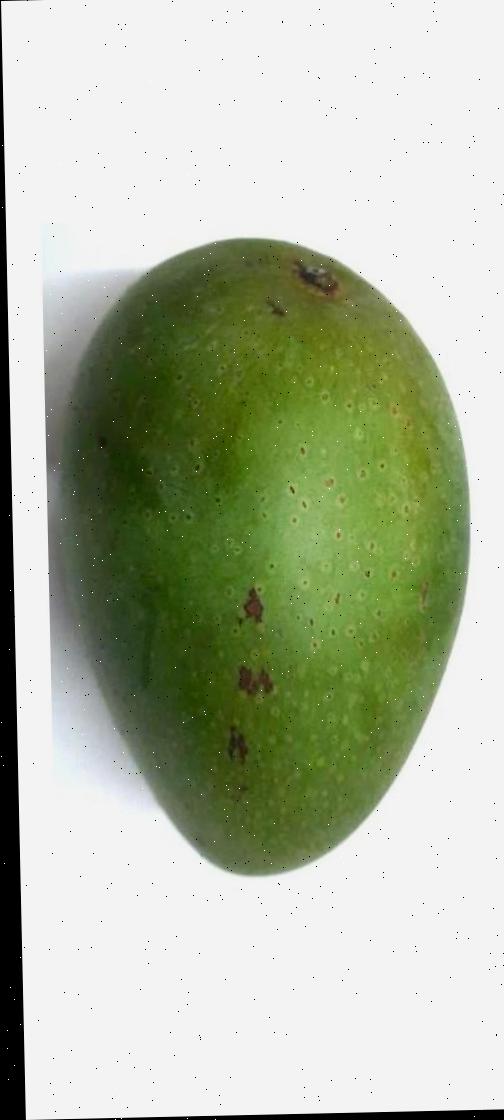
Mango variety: Ashshina Zhinuk